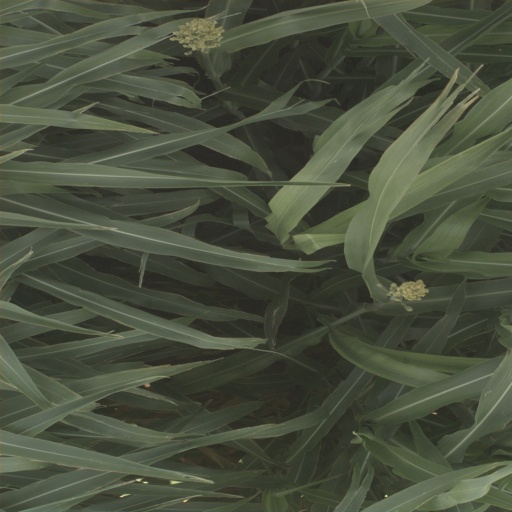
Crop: sorghum